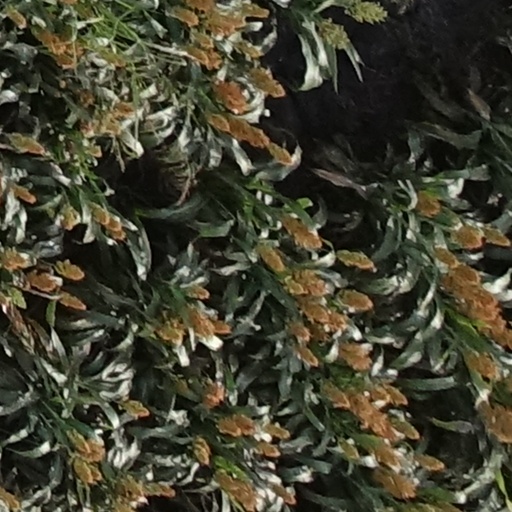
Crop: sorghum